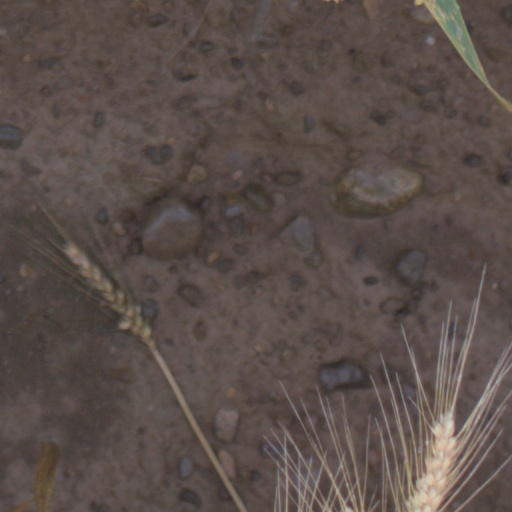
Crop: wheat